Noodle (film)

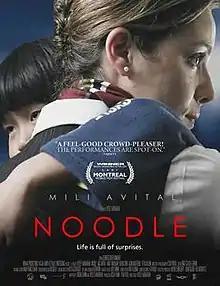
Theatrical release poster

Noodle is a 2007 Israeli comedy-drama film directed by Ayelet Menahemi, written by Shemi Zarhin and Ayelet Menahemi, and starring Mili Avital, Chen Baoqi, and Alon Aboutboul.